Orbiting Carbon Observatory

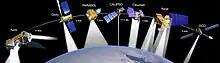
The A-Train satellite constellation.

The OCO spacecraft was provided by Orbital Sciences Corporation. During its two-year mission, OCO will fly in a near polar orbit which enables the instrument to observe most of Earth's surface at least once every sixteen days. It is intended to fly in loose formation with a series of other Earth-orbiting satellites known as the Earth Observing System Afternoon Constellation, or the A-train. This coordinated flight formation was intended to enable researchers to correlate OCO data with data acquired by other instruments on other spacecraft. In particular, Earth scientists would like to compare OCO data with nearly simultaneous measurements acquired by the Atmospheric Infrared Sounder (AIRS) instrument aboard NASA's Aqua satellite and ground-based data from the Total Carbon Column Observing Network (TCCON). Alignment with the A-train demands a particularly short launch window of 30 seconds.